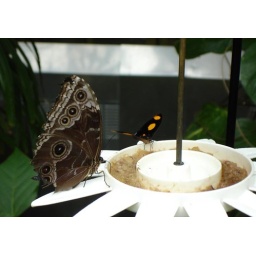
A butterfly and a moth sharing their woes over a cup of... uh... whatever that stuff is.